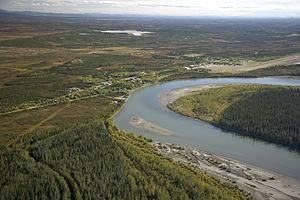
Bettles est une localité d'Alaska aux États-Unis, faisant partie de la Région de recensement de Yukon-Koyukuk.
Evansville est une localité d'Alaska aux États-Unis, dans la région de recensement de Yukon-Koyukuk. D'après le recensement de 2010, elle compte 15 habitants.